Thomas Hudson (songwriter)

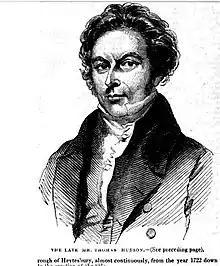

Thomas Hudson (April 1791 – June 1844) was an English writer and performer of comic songs who was one of the earliest credited songwriters in the music hall tradition.